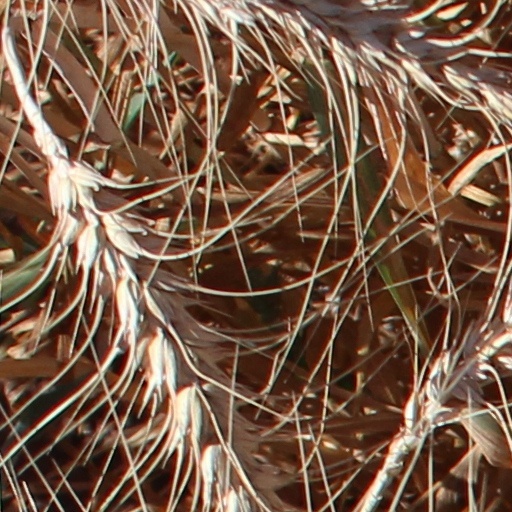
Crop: wheat